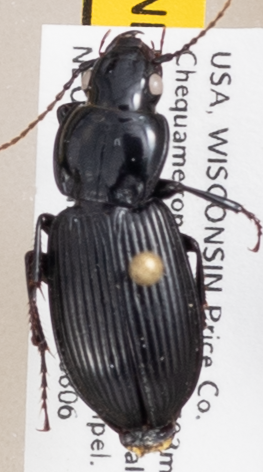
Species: Pterostichus novus
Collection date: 2019-08-06
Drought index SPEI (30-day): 0.608
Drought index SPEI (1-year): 1.45
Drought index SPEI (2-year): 1.13